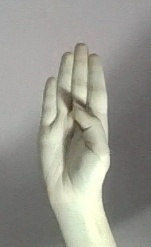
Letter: kaaf